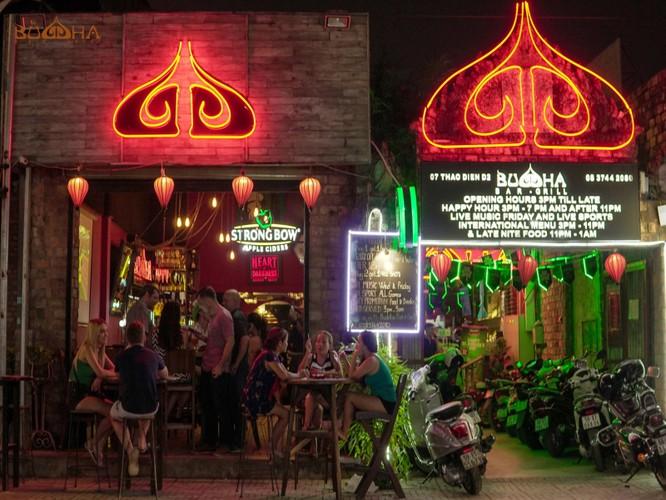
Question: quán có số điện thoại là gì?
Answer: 0837442080